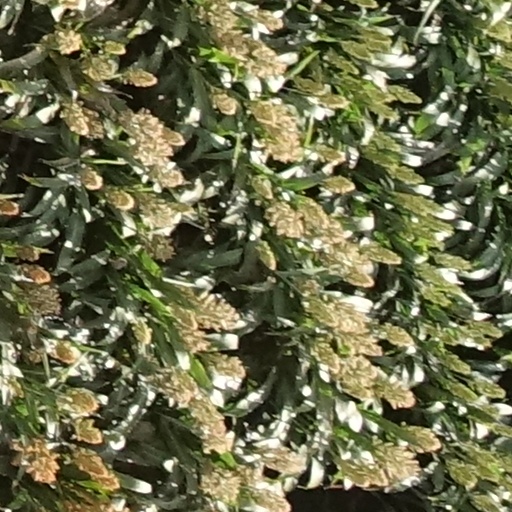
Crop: sorghum